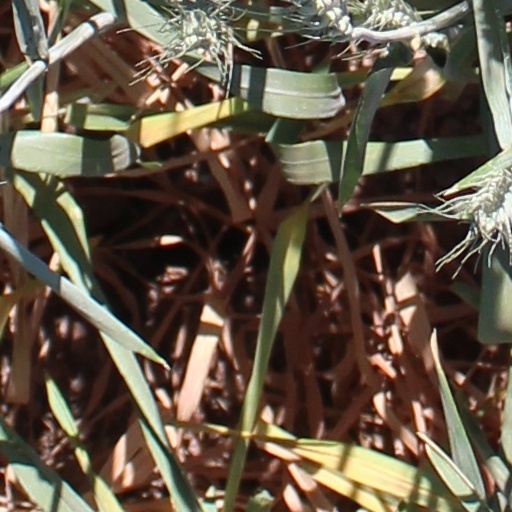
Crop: wheat